HMS Monarch (1911)

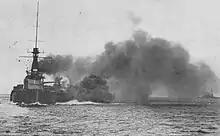
"Monarch" firing her main battery, before 1915

The "Orion" class was equipped with 10 breech-loading (BL) Mark V guns in five hydraulically powered twin-gun turrets, all on the centreline. The turrets were designated 'A', 'B', 'Q', 'X' and 'Y', from front to rear. Their secondary armament consisted of 16 BL Mark VII guns. These guns were split evenly between the forward and aft superstructure, all in single mounts. Four 3-pounder saluting guns were also carried. The ships were equipped with three 21-inch (533 mm) submerged torpedo tubes, one on each broadside and another in the stern, for which 20 torpedoes were provided.